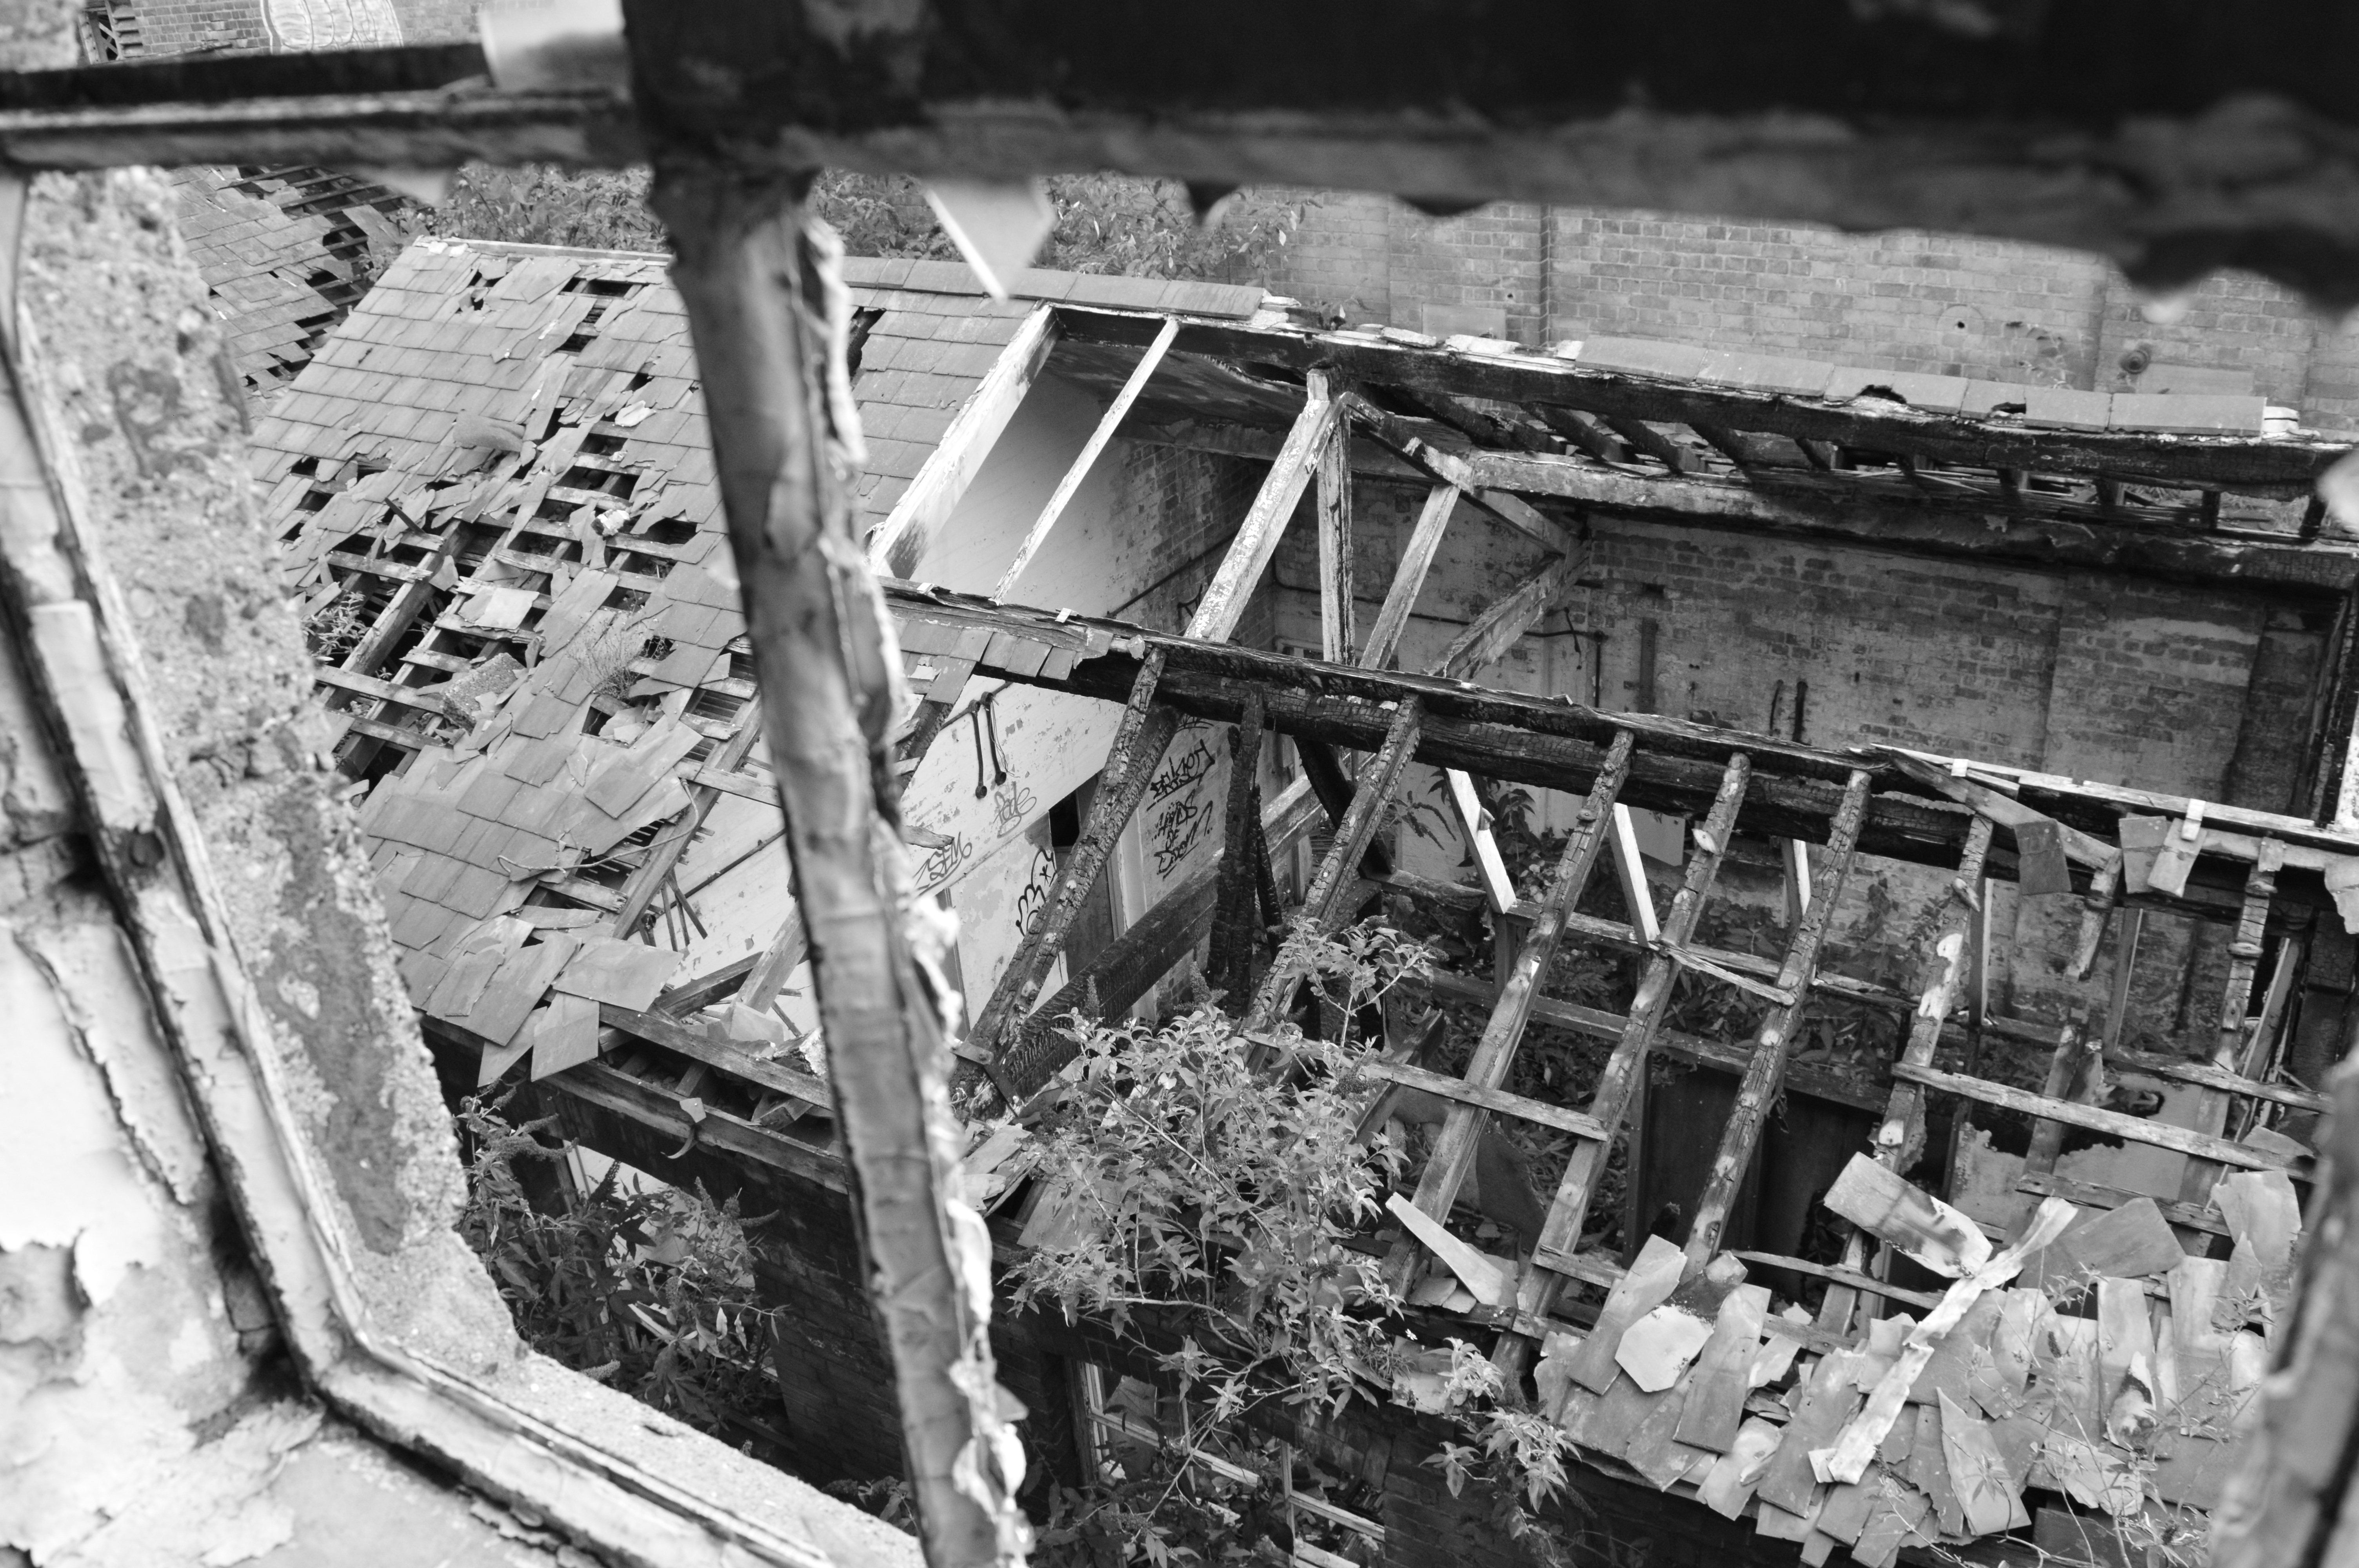
black and white, white, photography, vehicle, industry, black, monochrome, photograph, monochrome photography